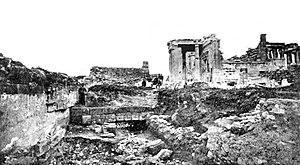
Le « dépôt des Perses », souvent appelé par son équivalent allemand Perserschutt, désigne les vestiges de sculptures et d'éléments architecturaux brisés ou endommagés par l'armée perse de Xerxès Iᵉʳ sur l'acropole d'Athènes en 480 av. J.-C., lors de la seconde guerre médique et mis au jour à la fin du XIXᵉ siècle sur la terrasse est de l'Acropole et dans la zone comprise entre le Parthénon et l'Érechthéion.